Juris Bone

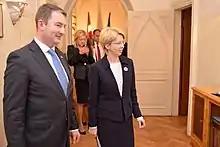
Juris Bone and the Speaker of the Latvian Parliament, Ināra Mūrniece, during a meeting with representatives of the Latvian Diaspora in Estonia, 2014

From 2004 to 2007 he was the Deputy Head of the Latvian Mission in Estonia, and from 2007 to 2009 - the Head of the State Protocol of the Ministry of Foreign Affairs of Latvia.